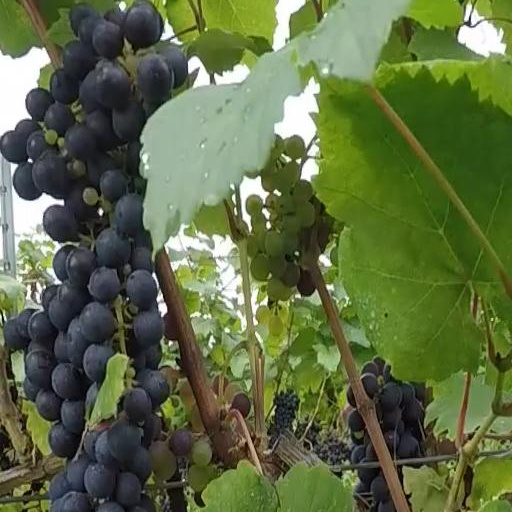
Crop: grape